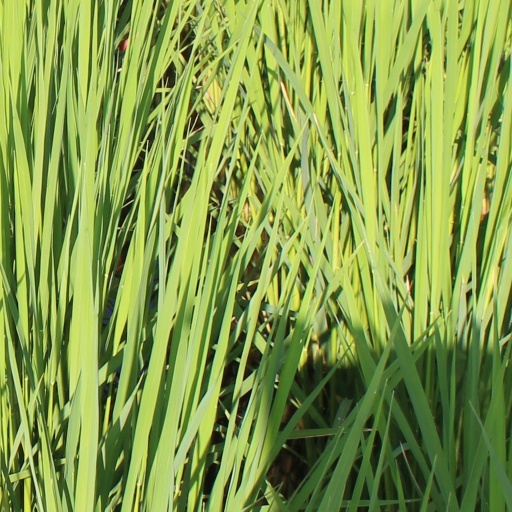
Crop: rice